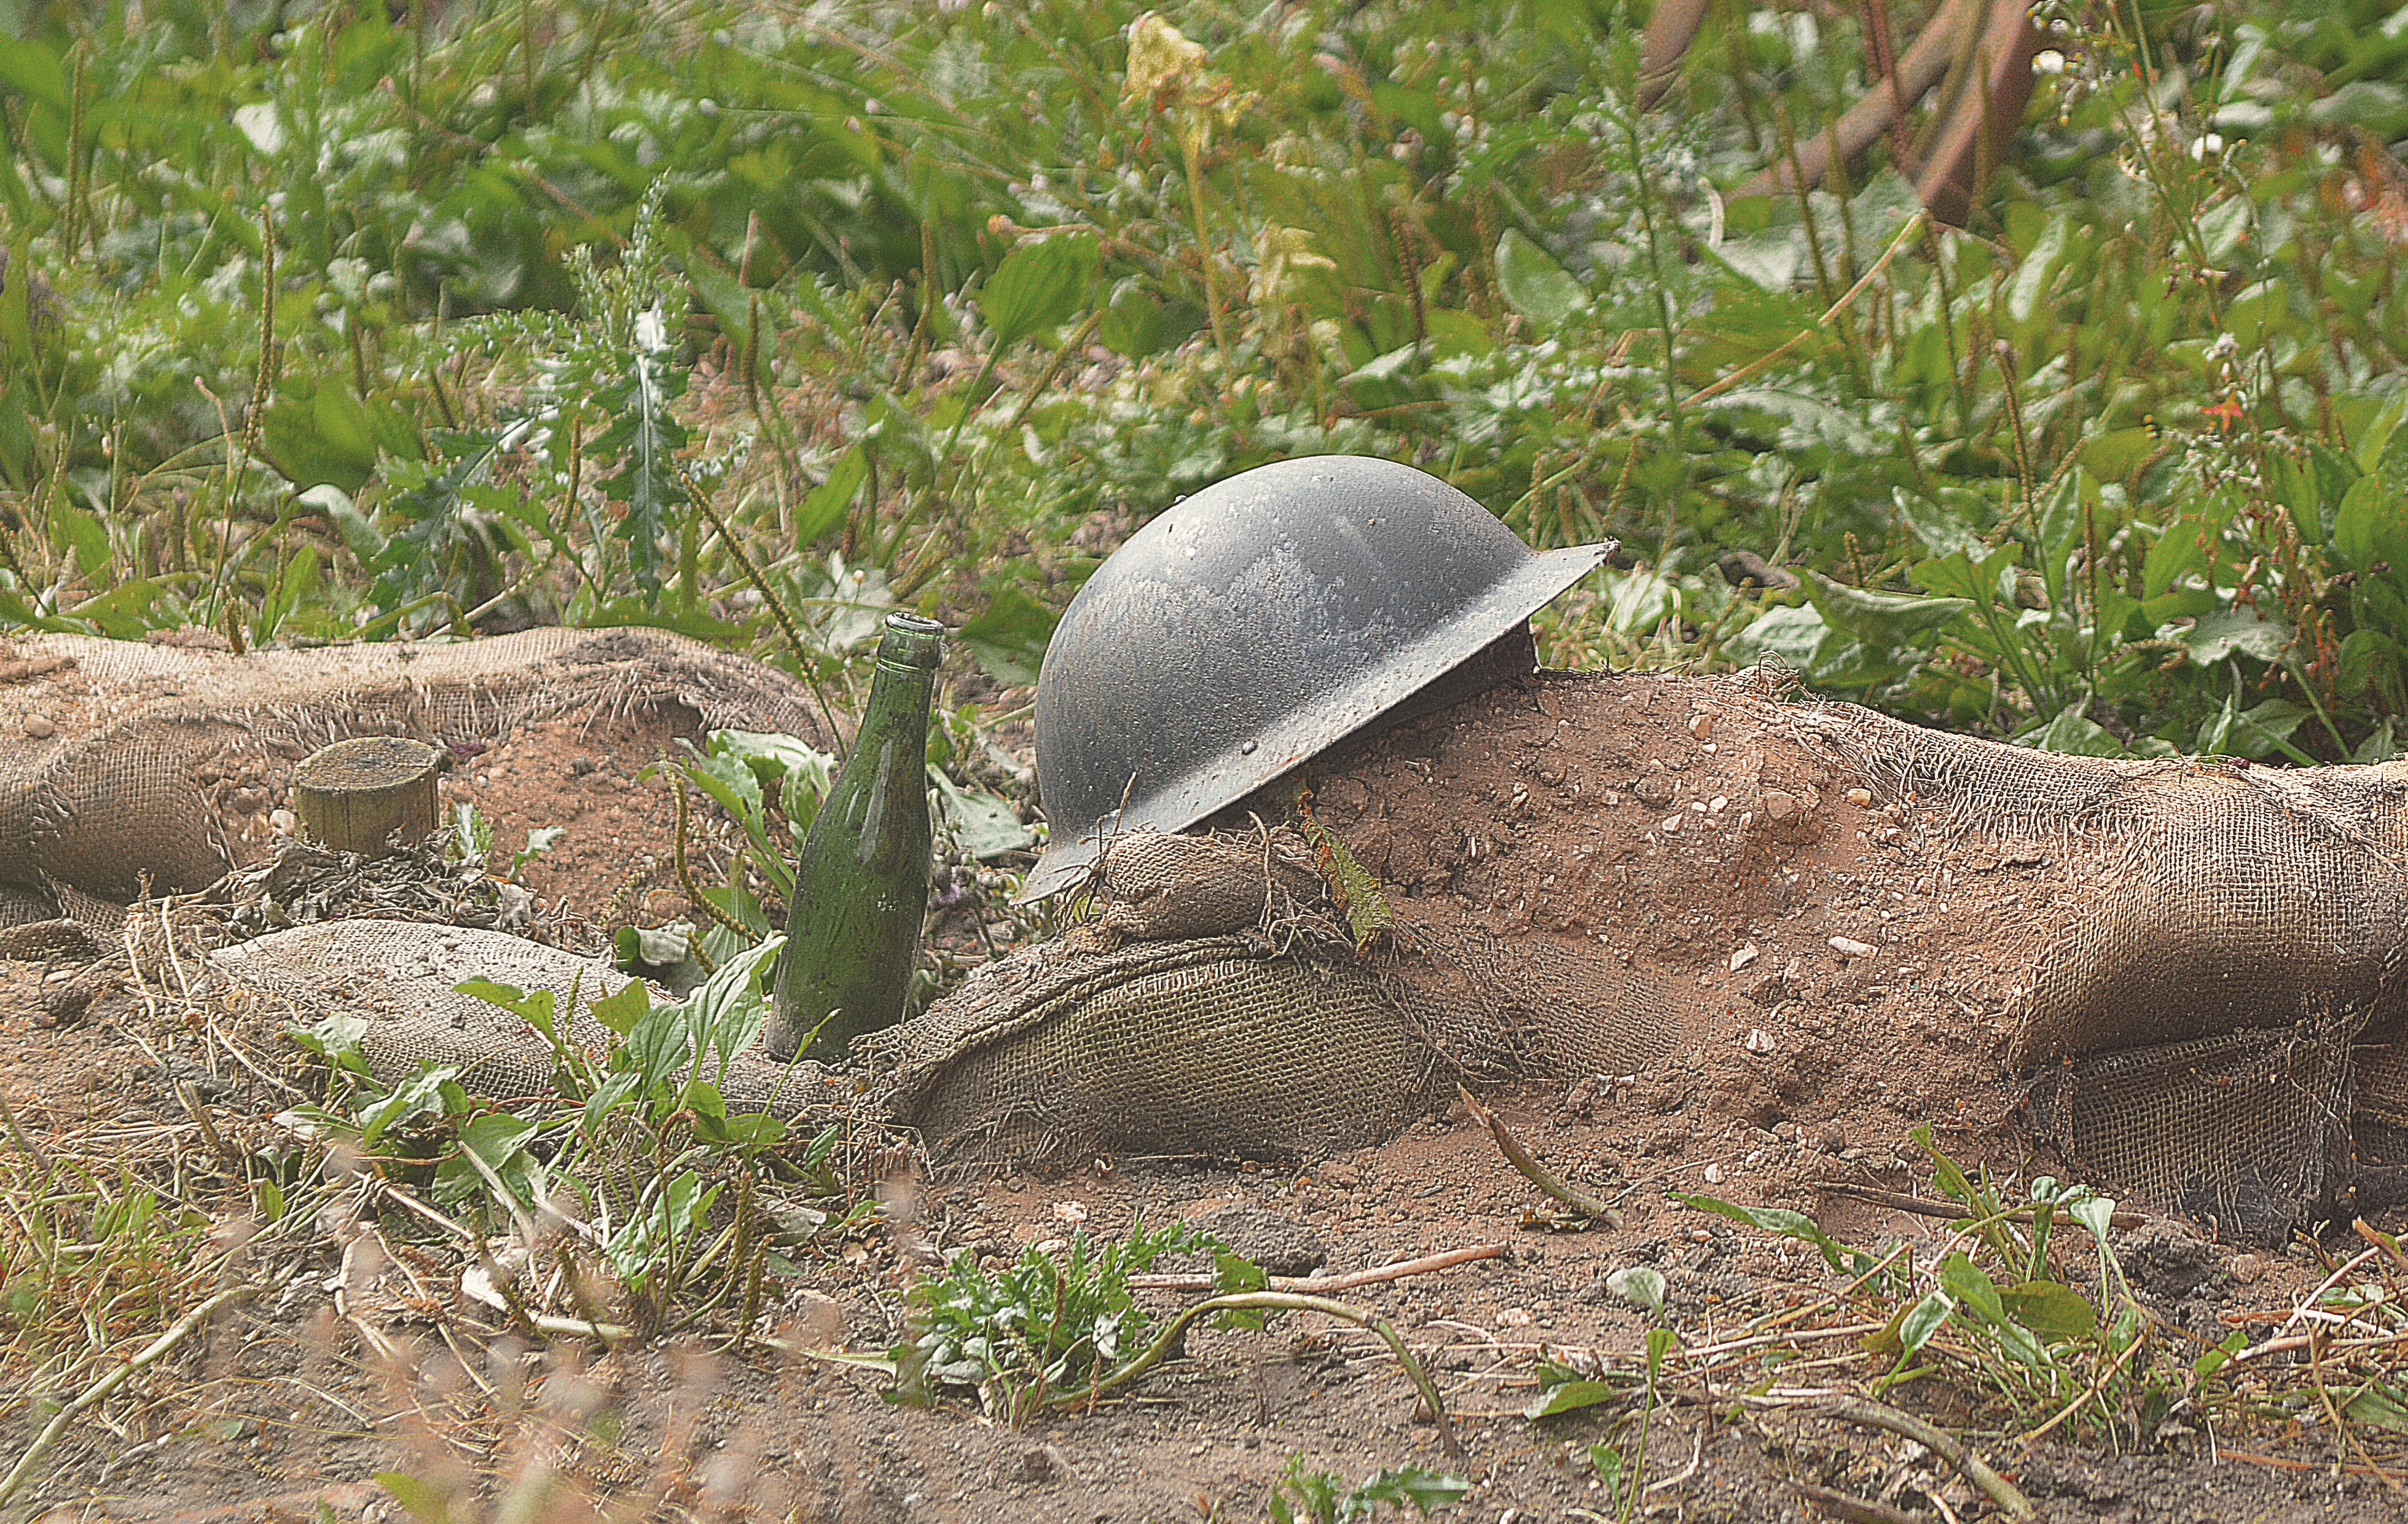
wildlife, reptile, fauna, tortoise